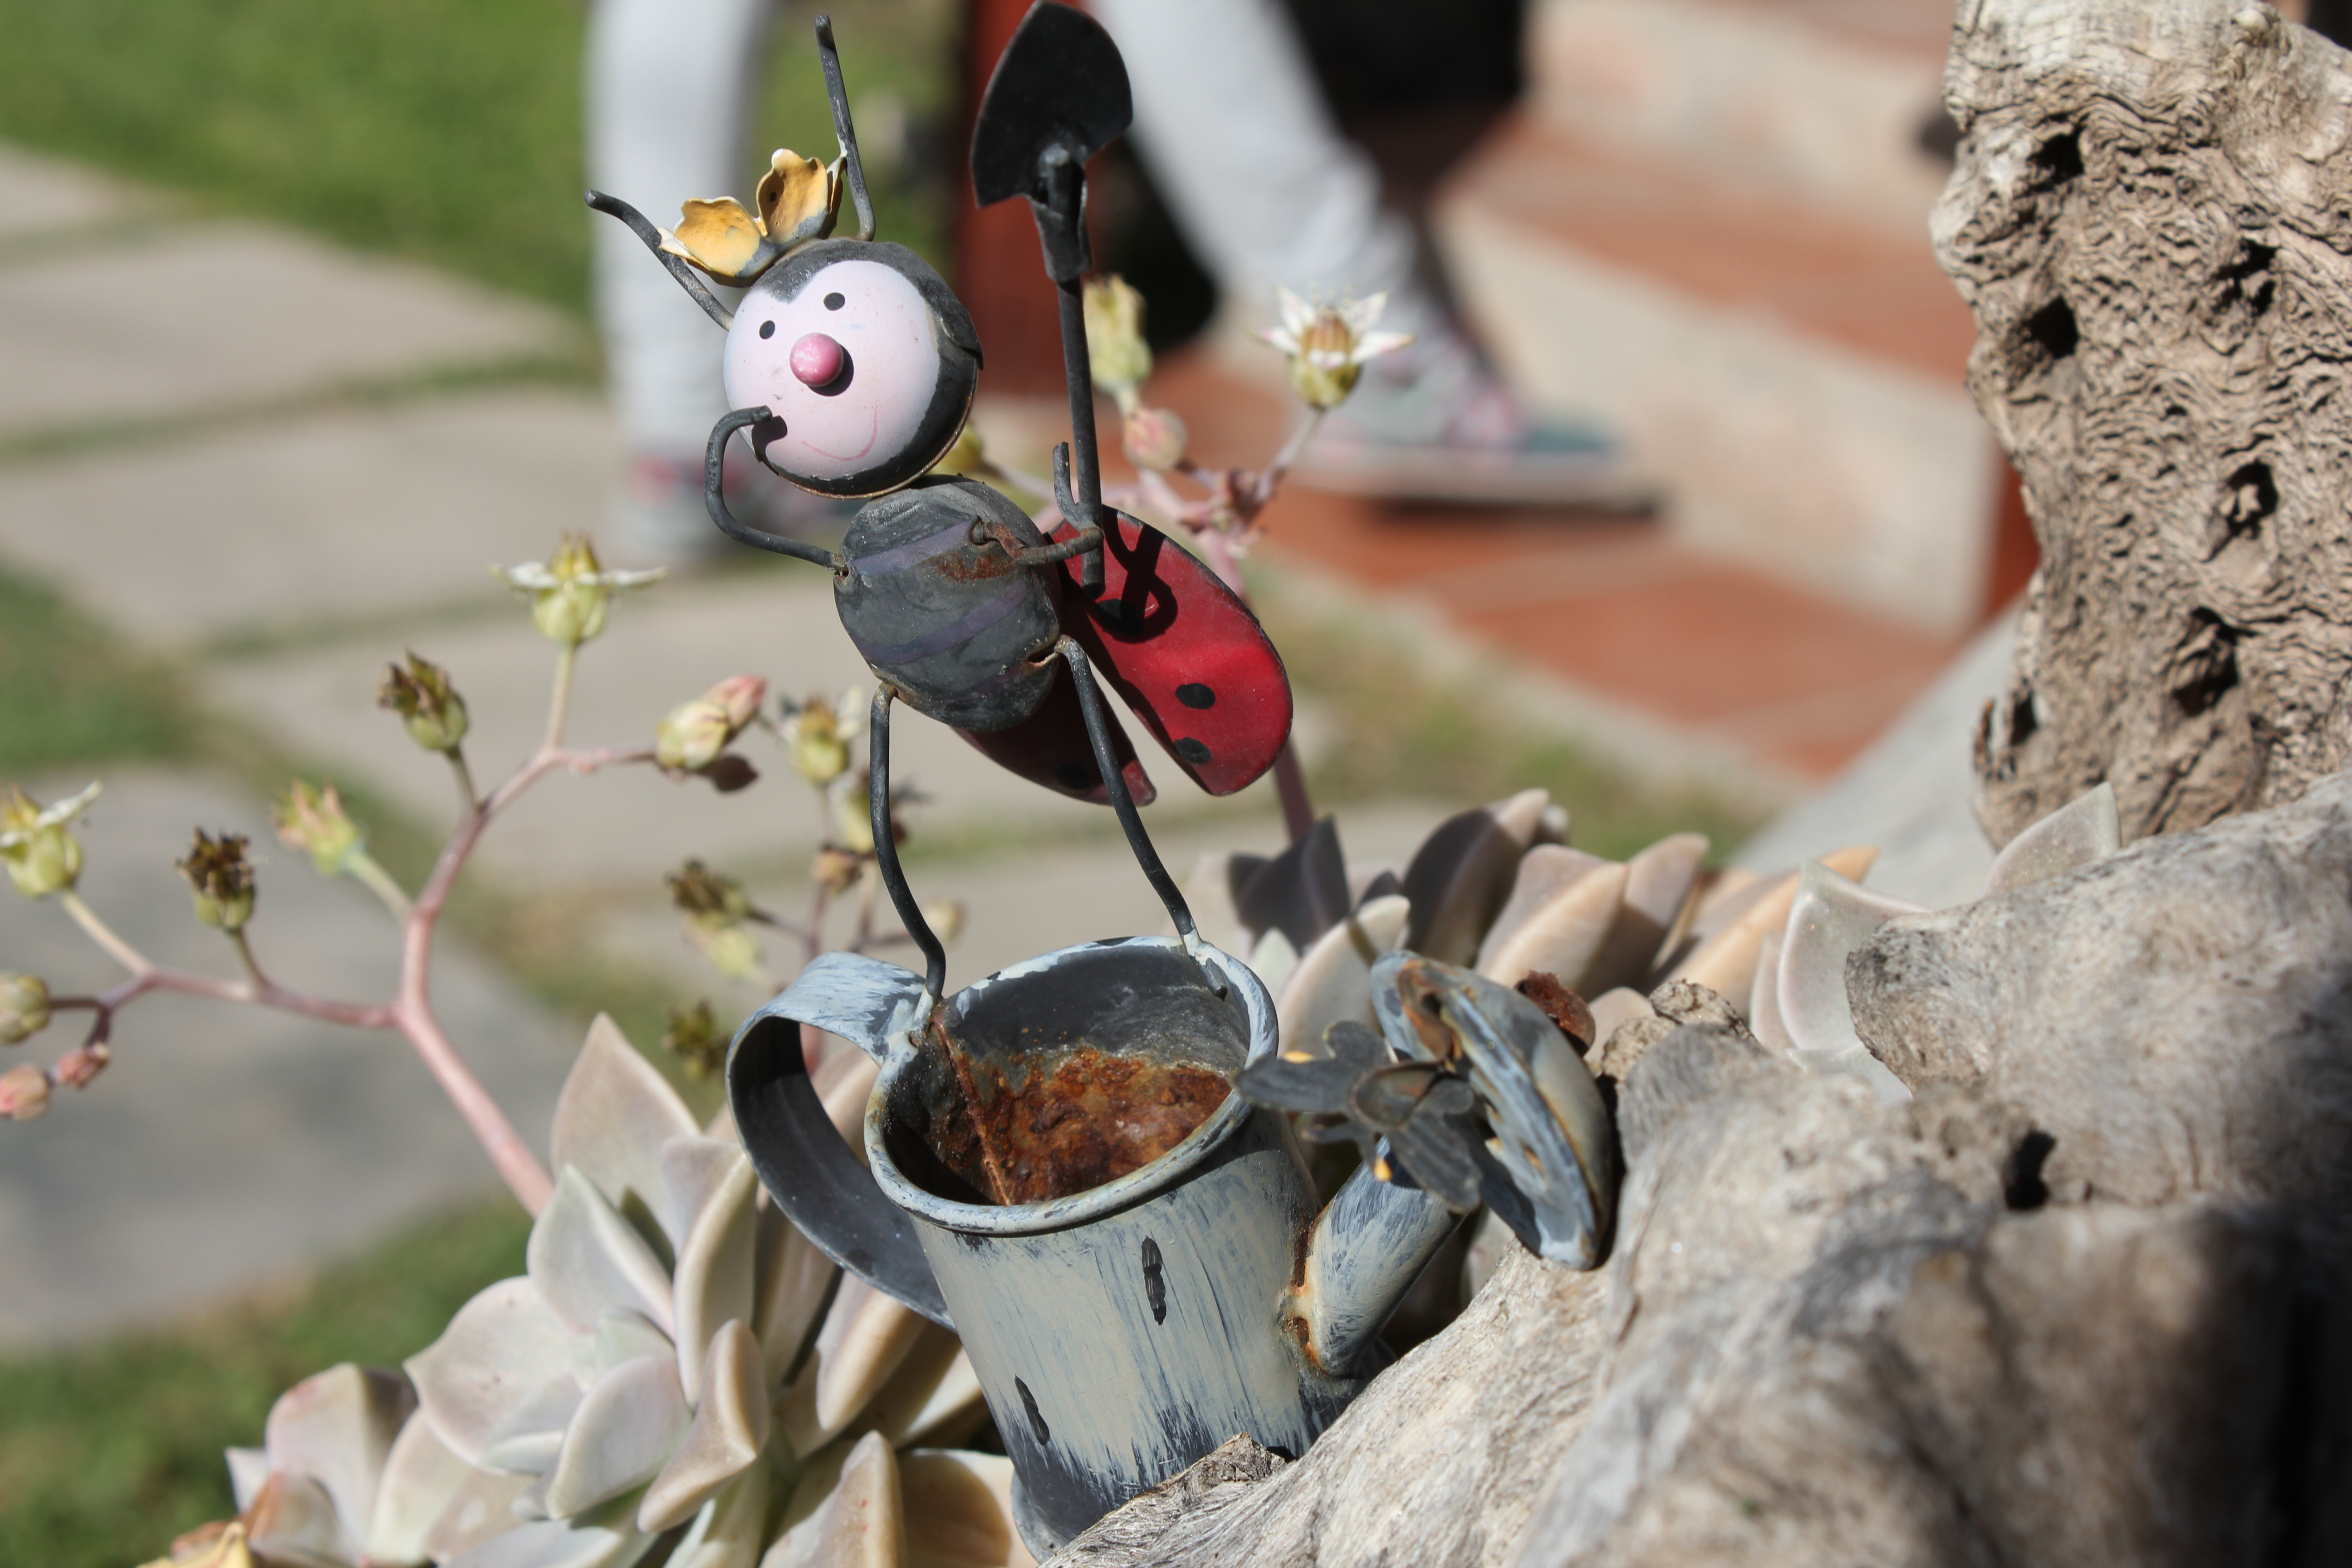
garden, tree